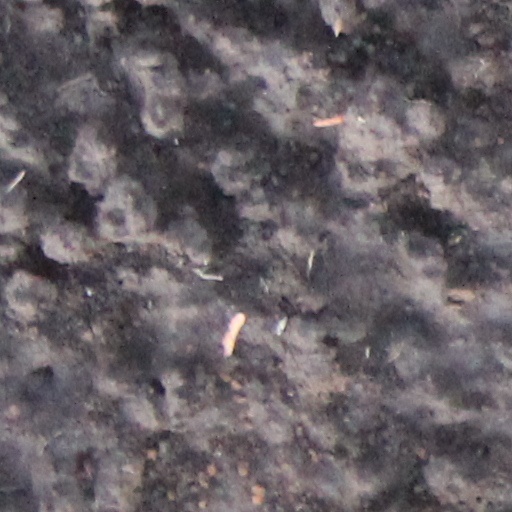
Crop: wheat